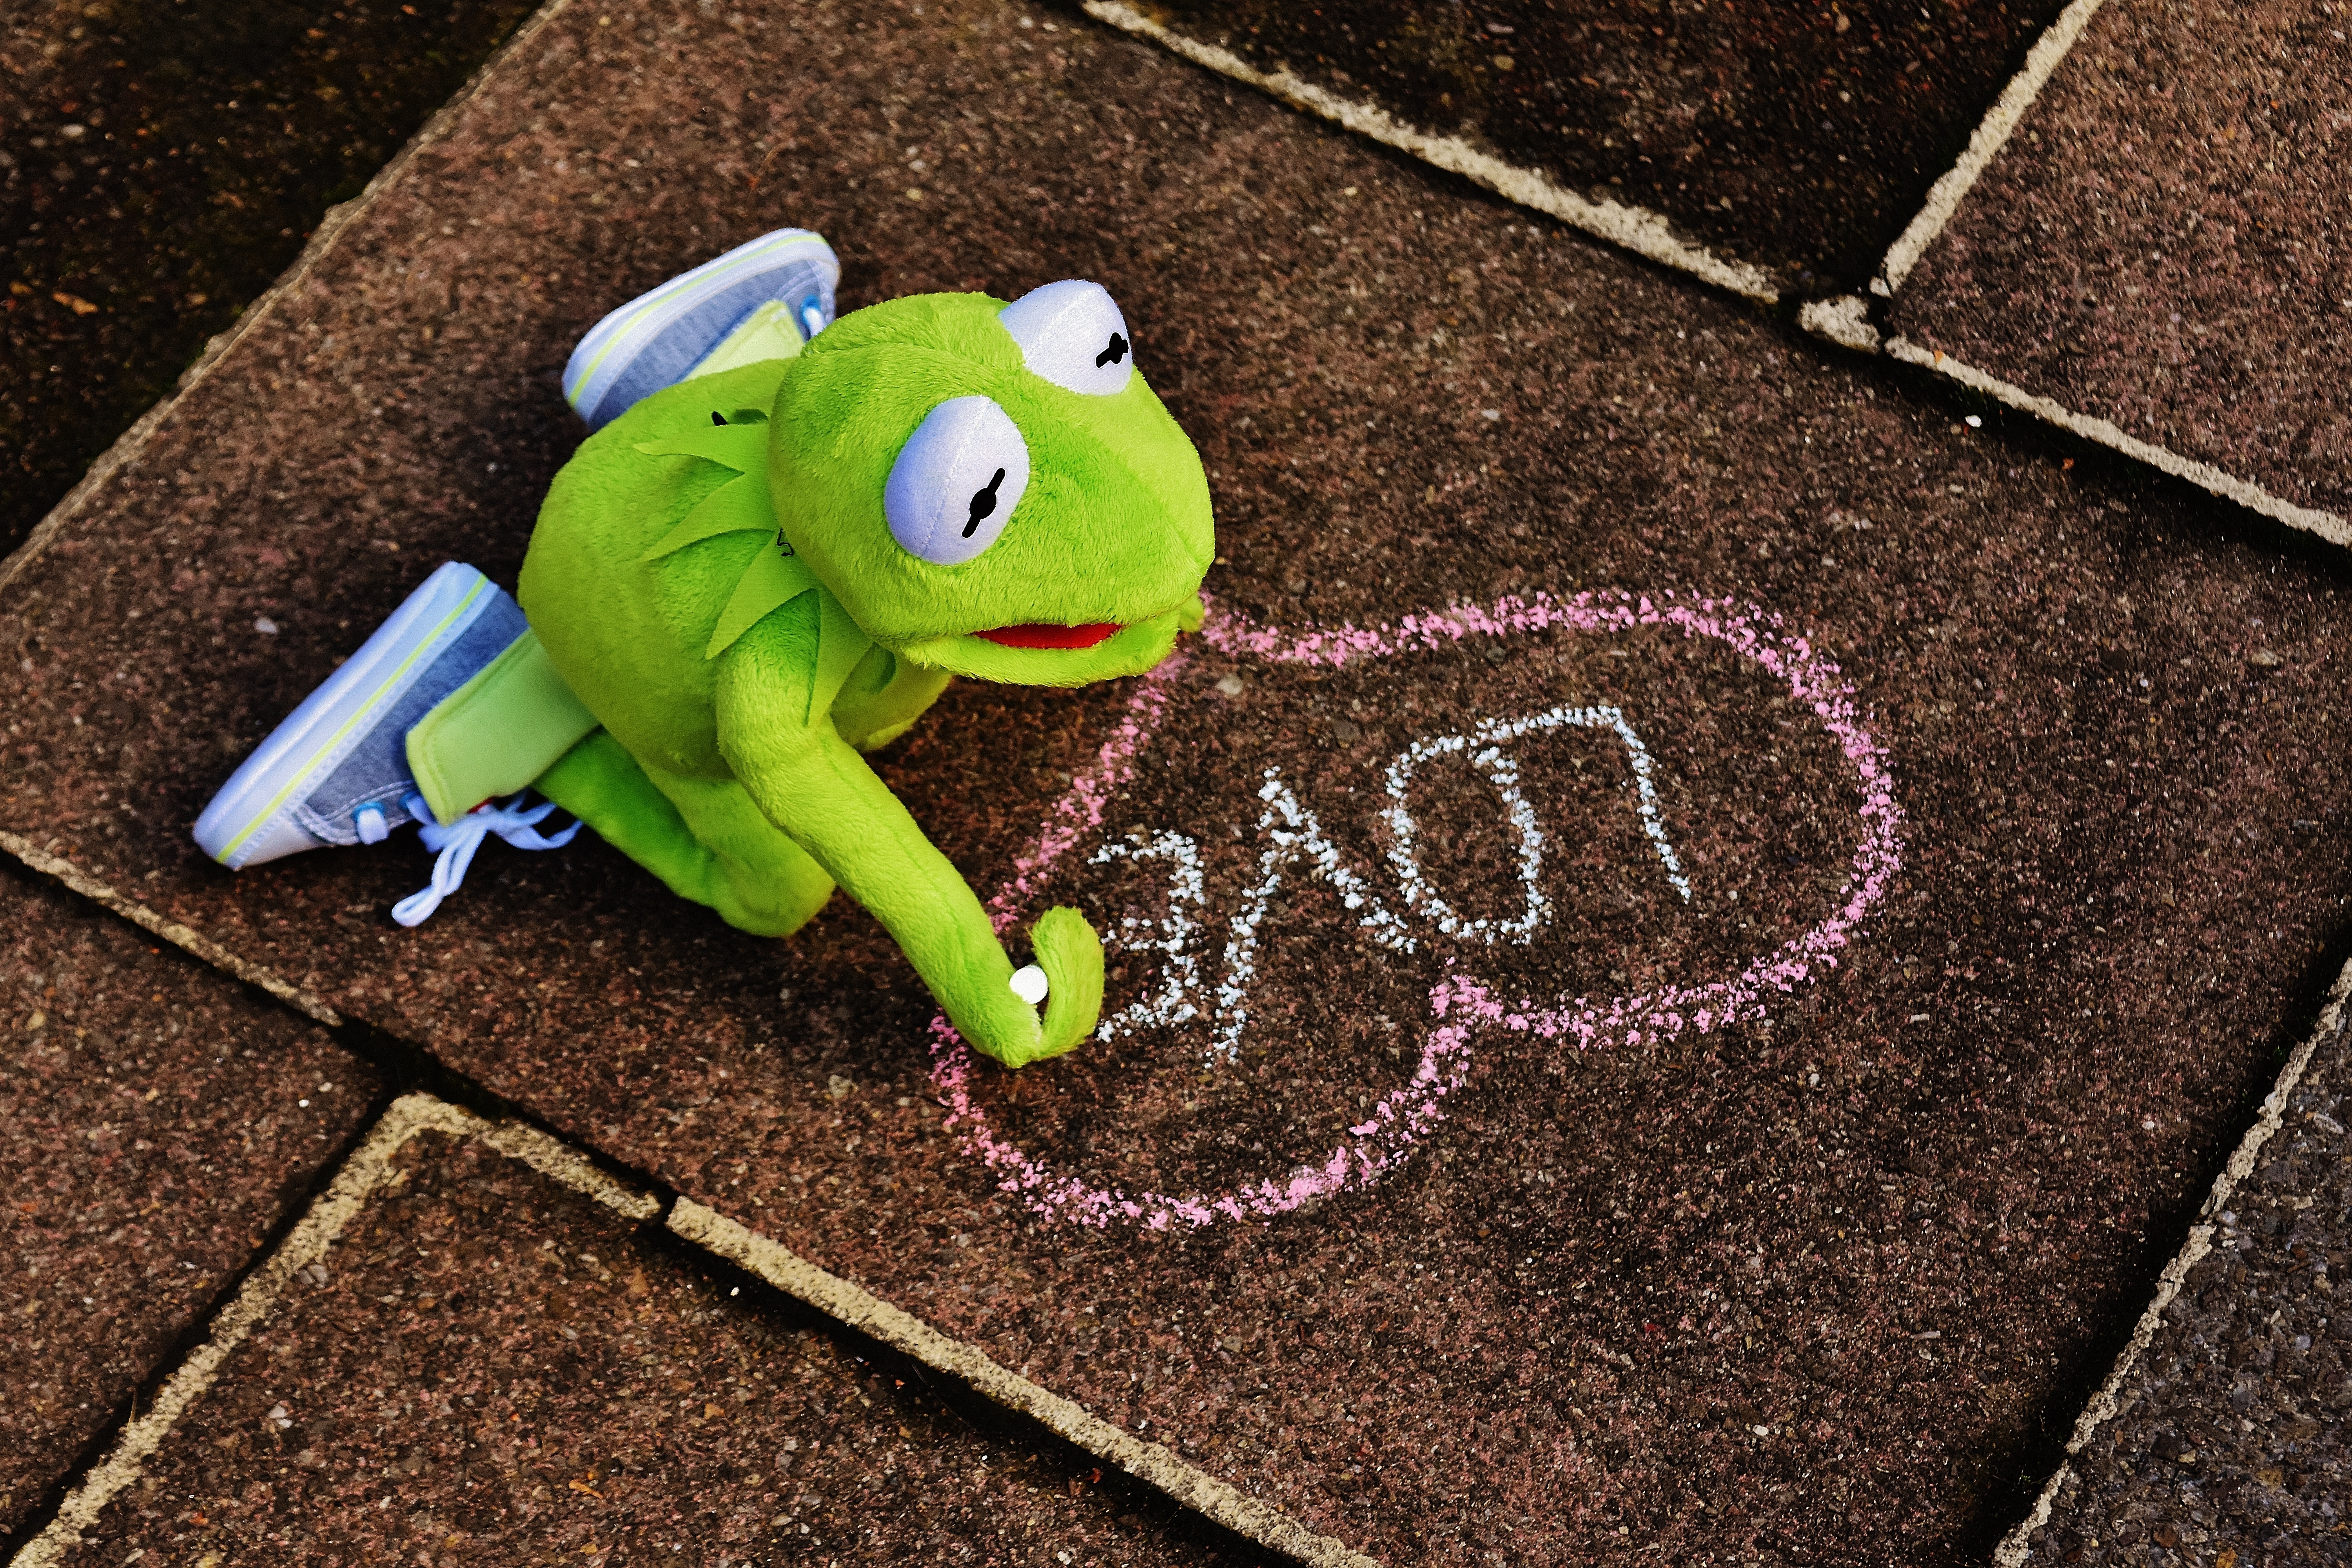
ground, cute, love, heart, green, paint, frog, colorful, toy, material, painting, textile, drawing, chalk, funny, painted, stuffed animal, draw, kermit, frogs, valentine's day, stra enkreide, street chalk, soft toy, stuffed toy